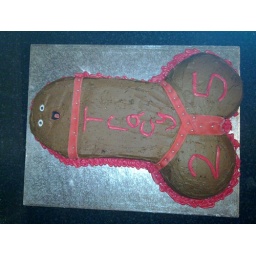
chocolate sponge covered in chocolate buttercream and decorated in fondant and silver balls